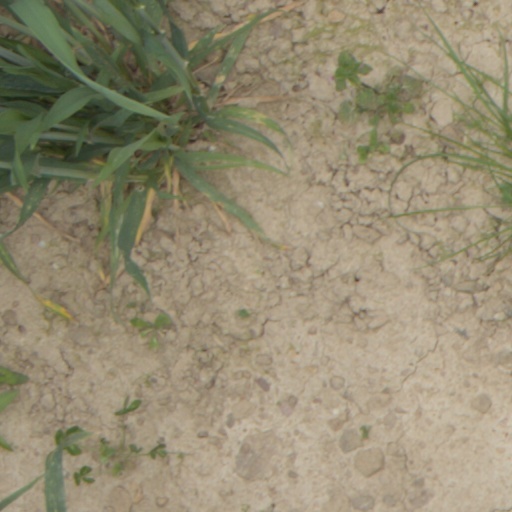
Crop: wheat